The Book of Life (1998 film)

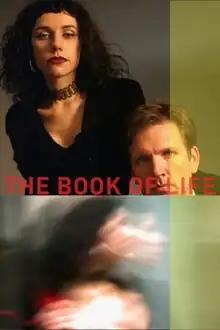

The Book of Life is a 1998 film directed by Hal Hartley. In the film, Jesus returns to earth on the eve of the new millennium planning to bring about the apocalypse, but finds himself surprisingly enamored of humanity. It stars Martin Donovan as Jesus, PJ Harvey as Mary Magdalene, and Thomas Jay Ryan as The Devil. Yo La Tengo appear as a Salvation Army band.